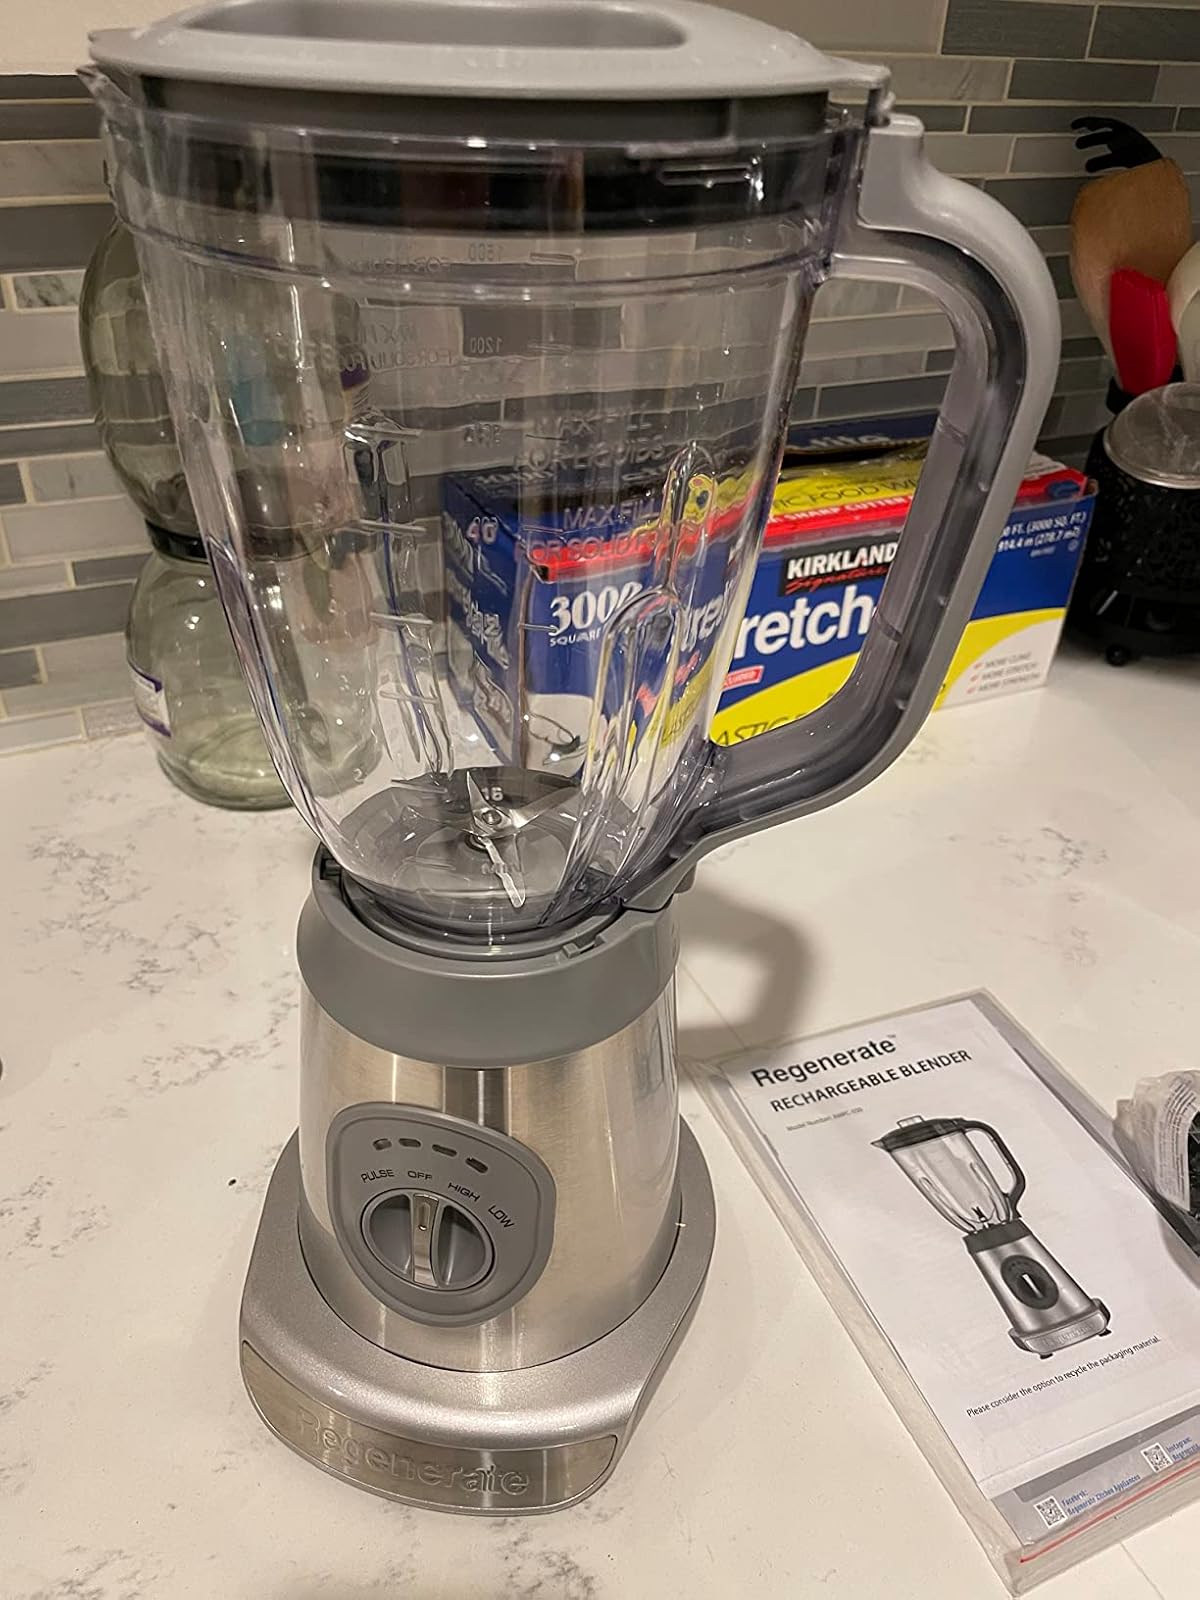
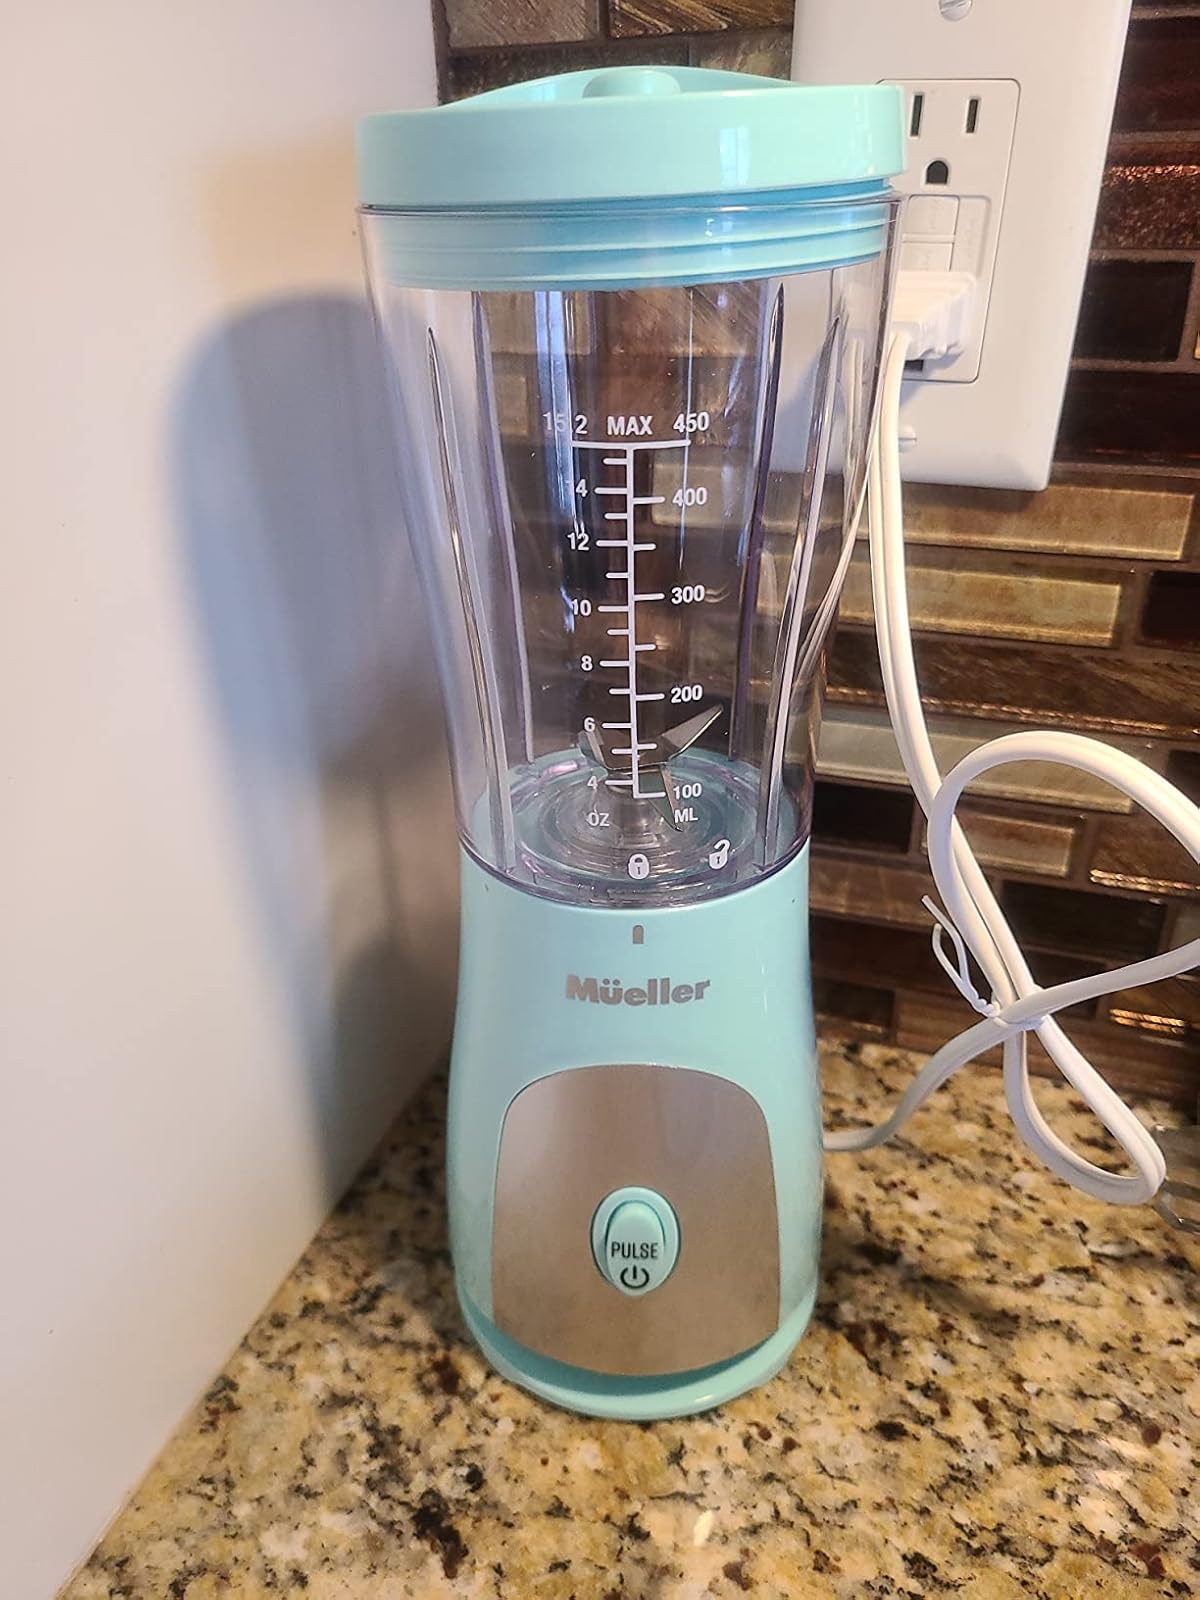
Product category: items_blender
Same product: no